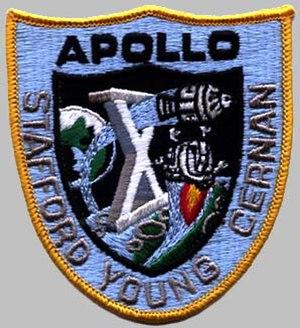
Apollo 10 est un vol spatial habité qui a eu lieu en mai 1969, la quatrième mission avec équipage du programme américain Apollo, et la deuxième, après Apollo 8 à orbiter autour de la Lune. Il s'agit de la mission F, une répétition générale pour le premier atterrissage lunaire, testant tous les composants et les procédures juste avant l'atterrissage réel. Les astronautes Thomas Stafford et Gene Cernan font voler le module lunaire Apollo, son deuxième essai dans l'espace après celui d'Apollo 9 en orbite terrestre, sur une orbite de descente à 15,6 kilomètres de la surface lunaire, le point où commencerait la descente motorisée.